George Hunter (mayor)

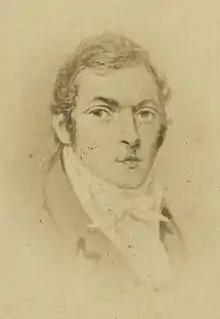
George Hunter in 1840

George Hunter, JP (1788 – 19 July 1843) was the first mayor of Wellington, New Zealand, in 1842–43. He was also the first mayor in New Zealand.